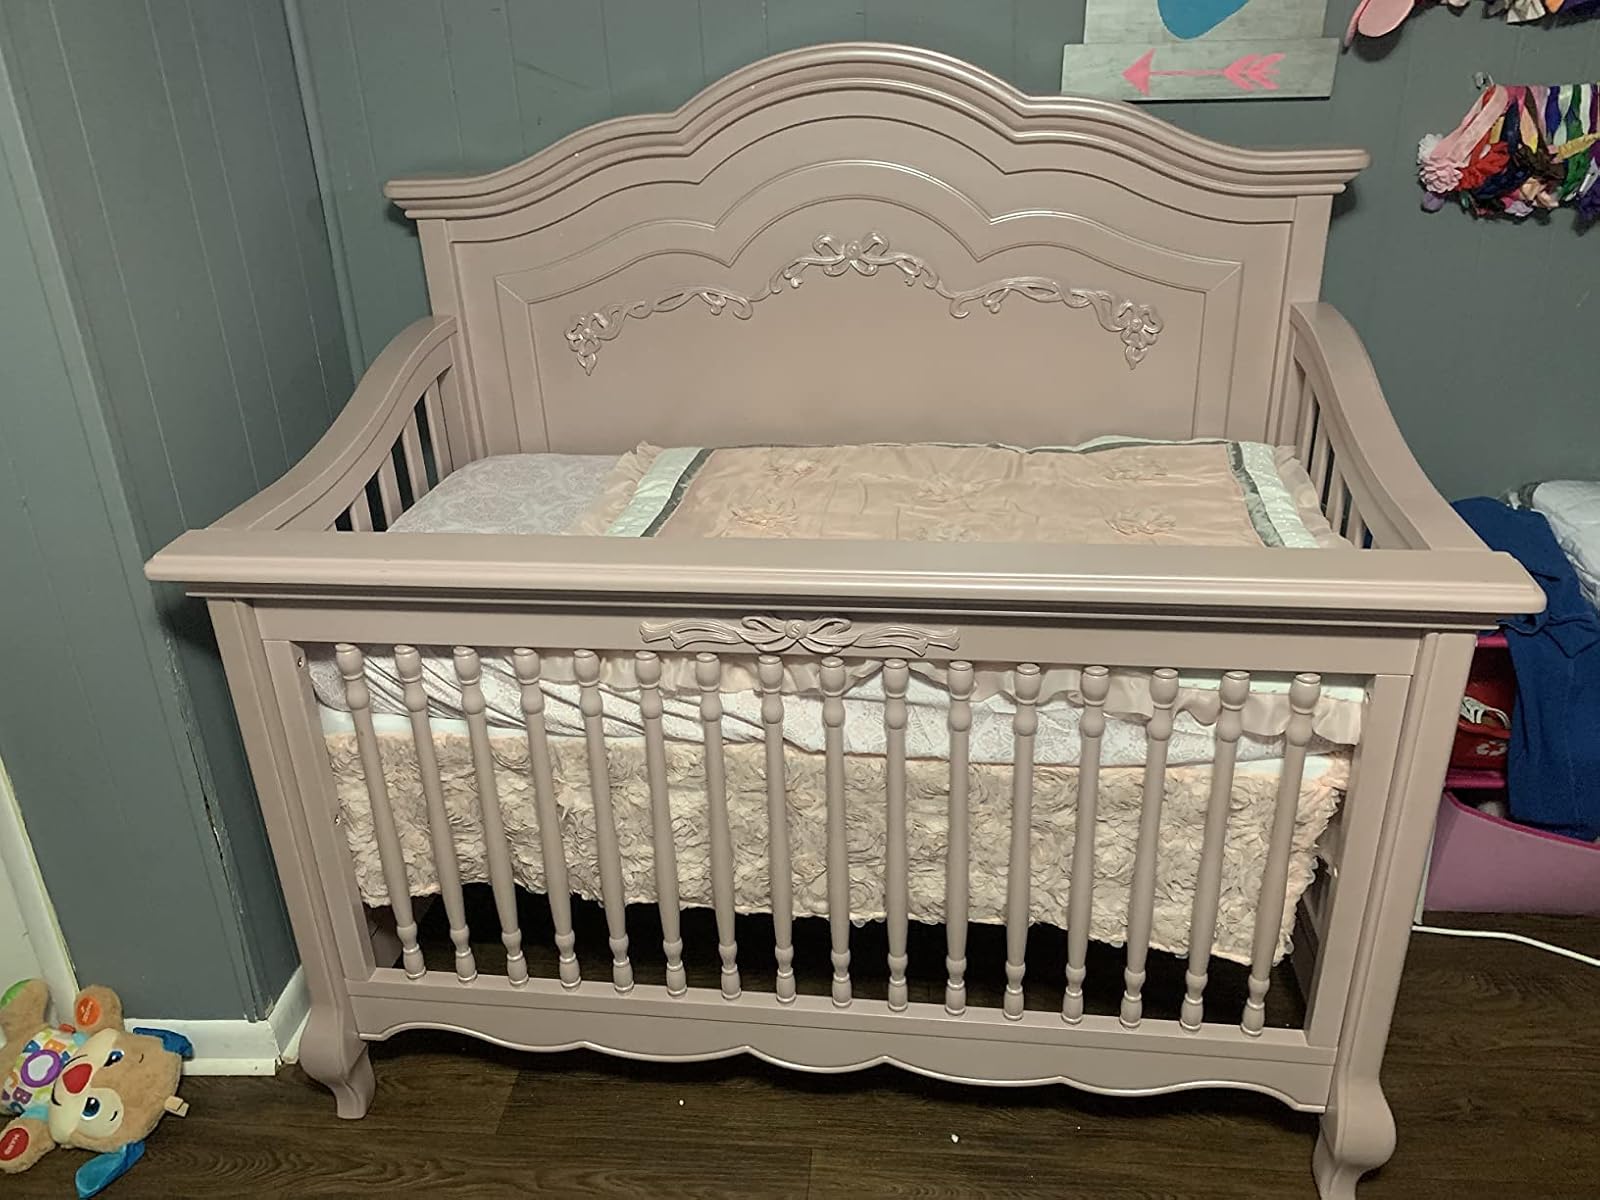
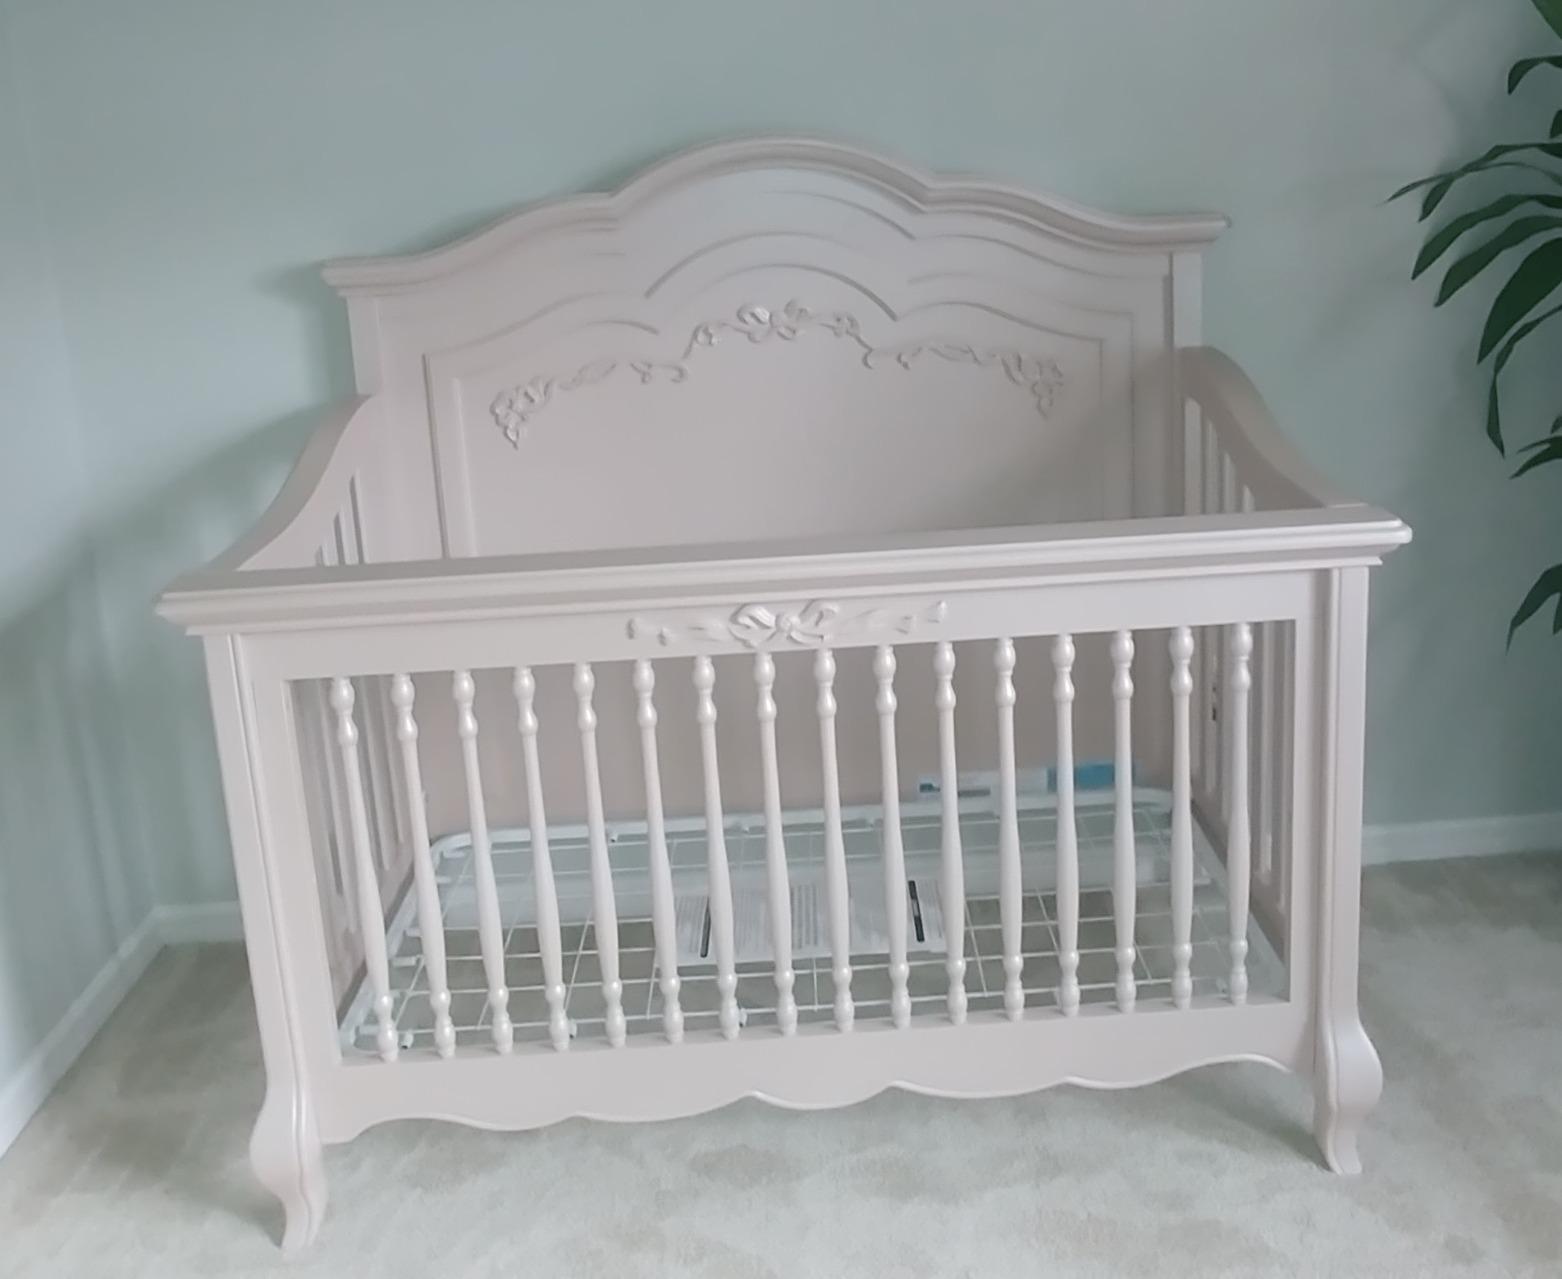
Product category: products_crib
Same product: yes